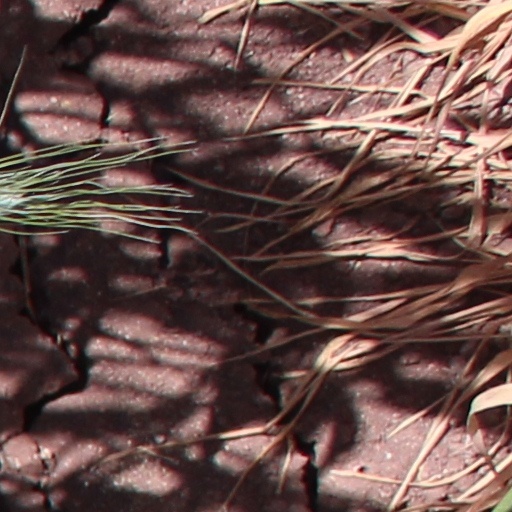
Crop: wheat